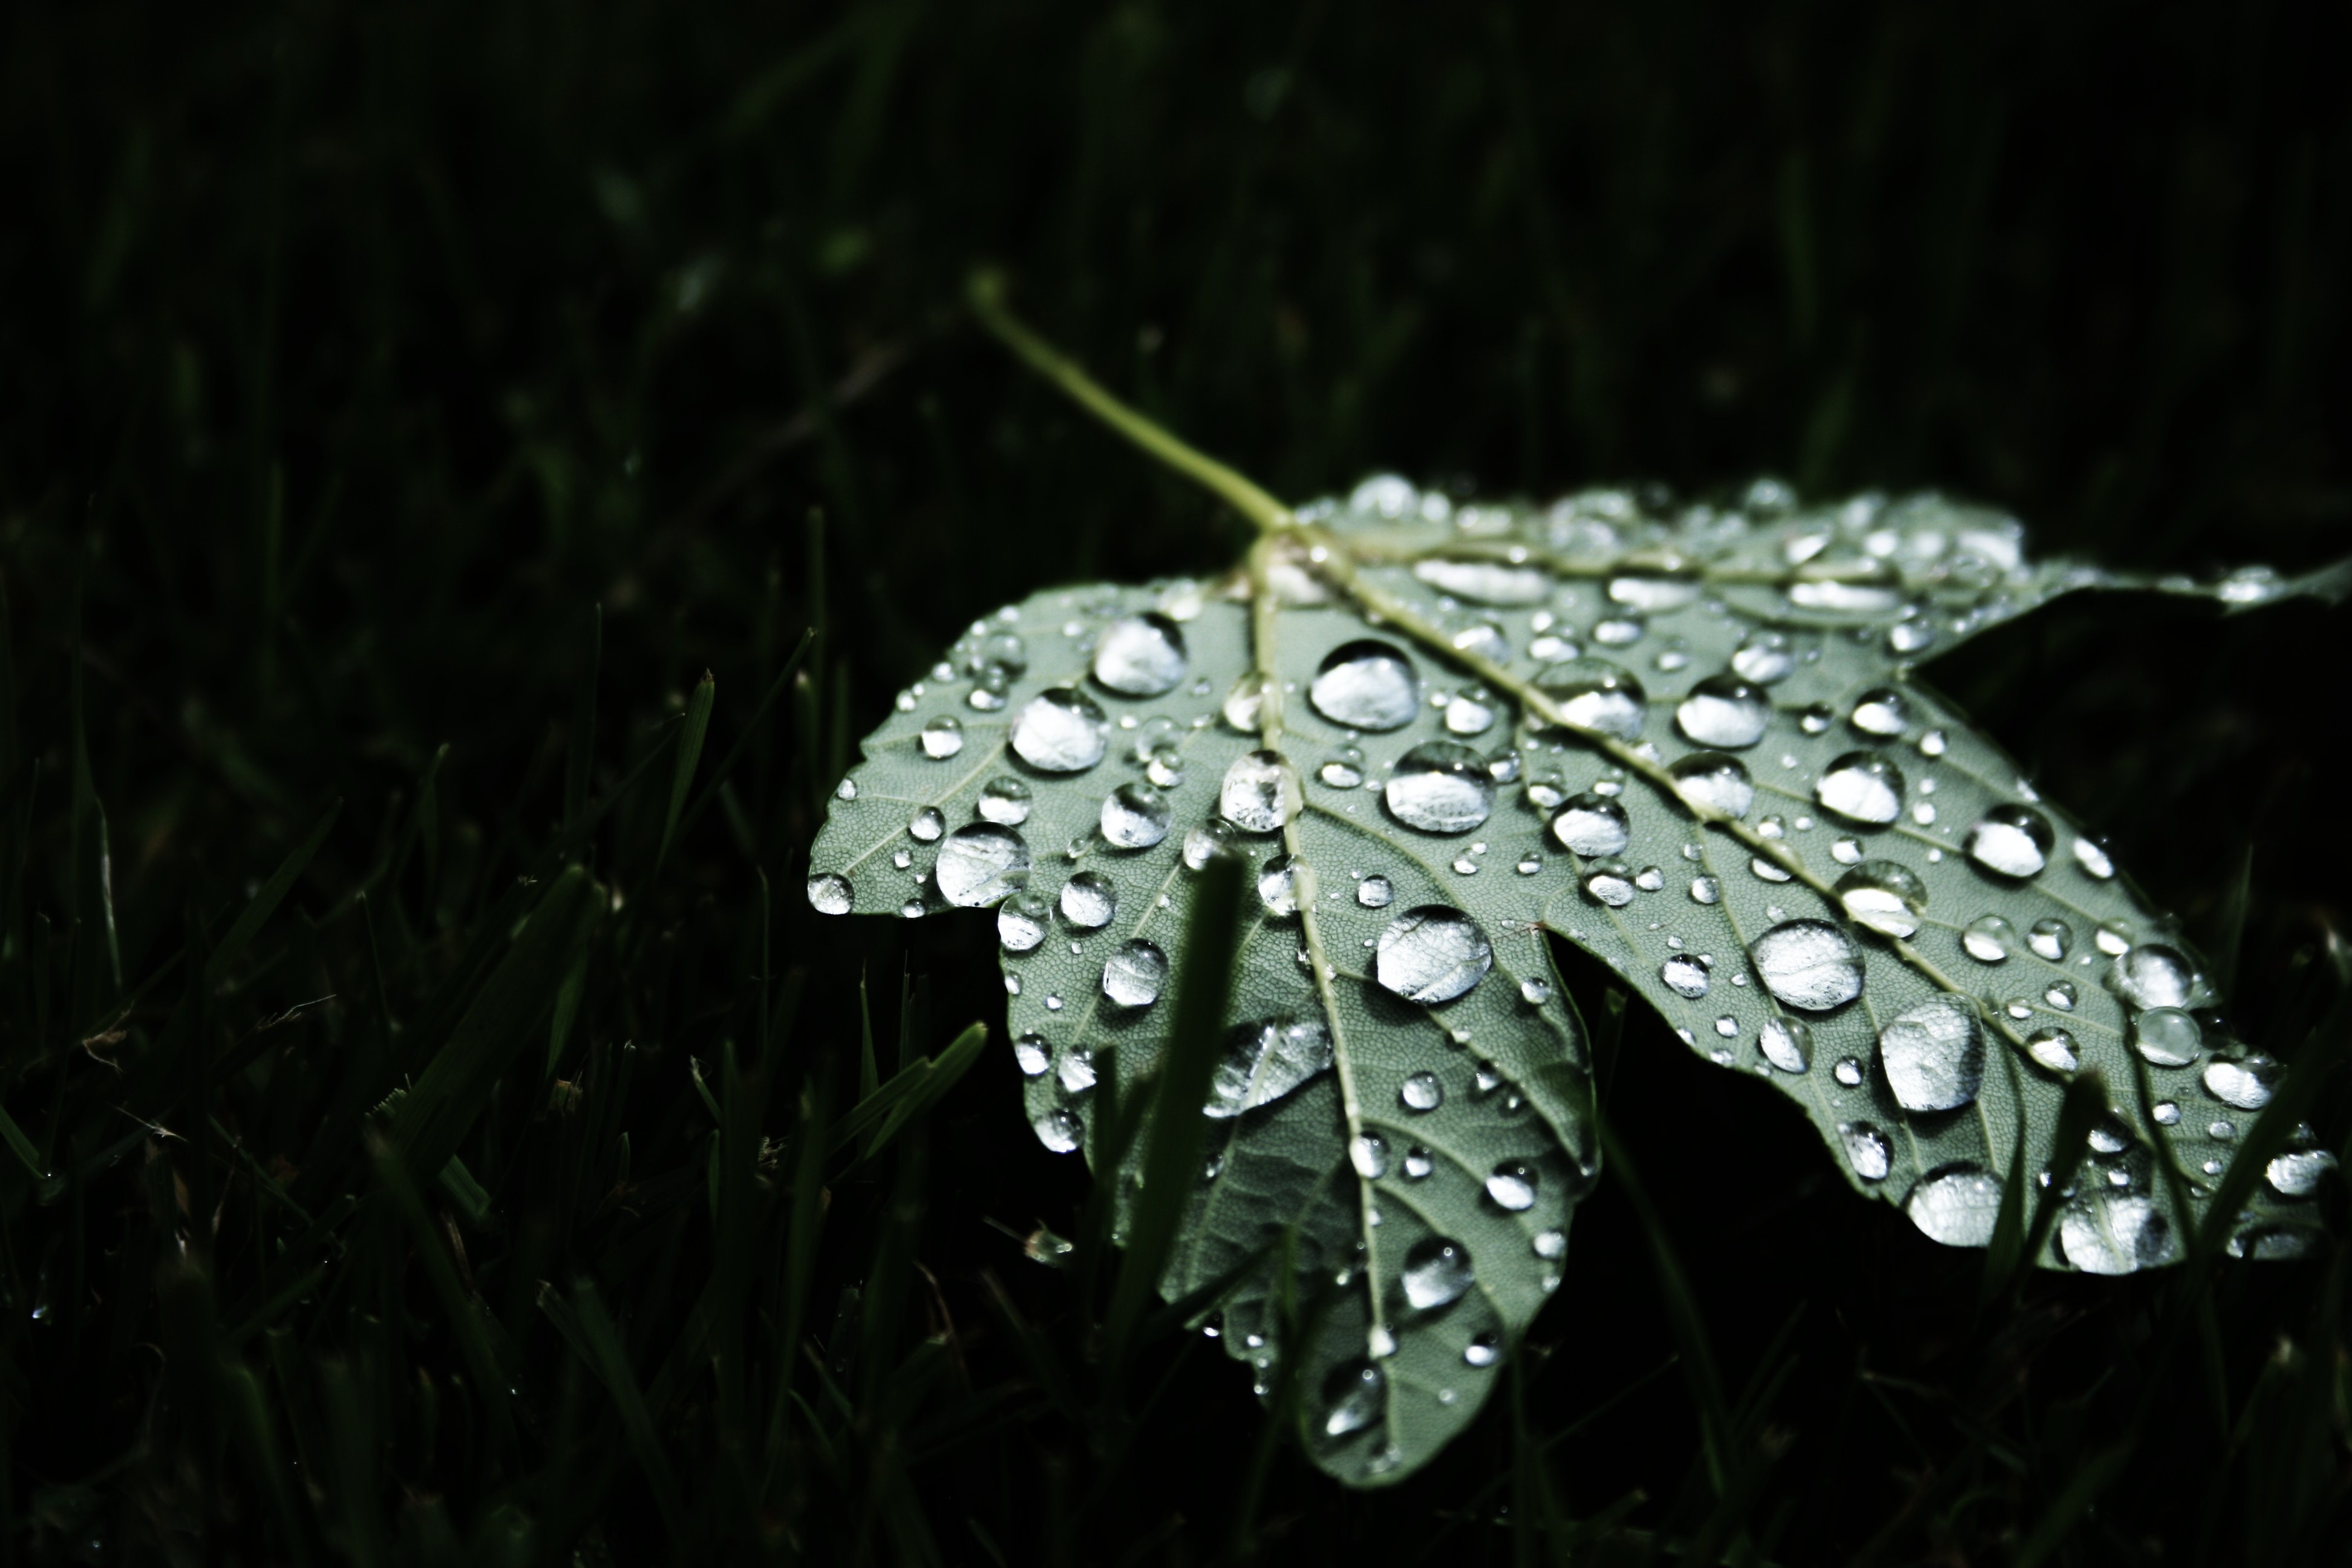
water, nature, grass, branch, drop, dew, black and white, plant, photography, leaf, flower, frost, wet, green, botany, monochrome, flora, maple leaf, close up, moisture, macro photography, black background, water droplets, monochrome photography